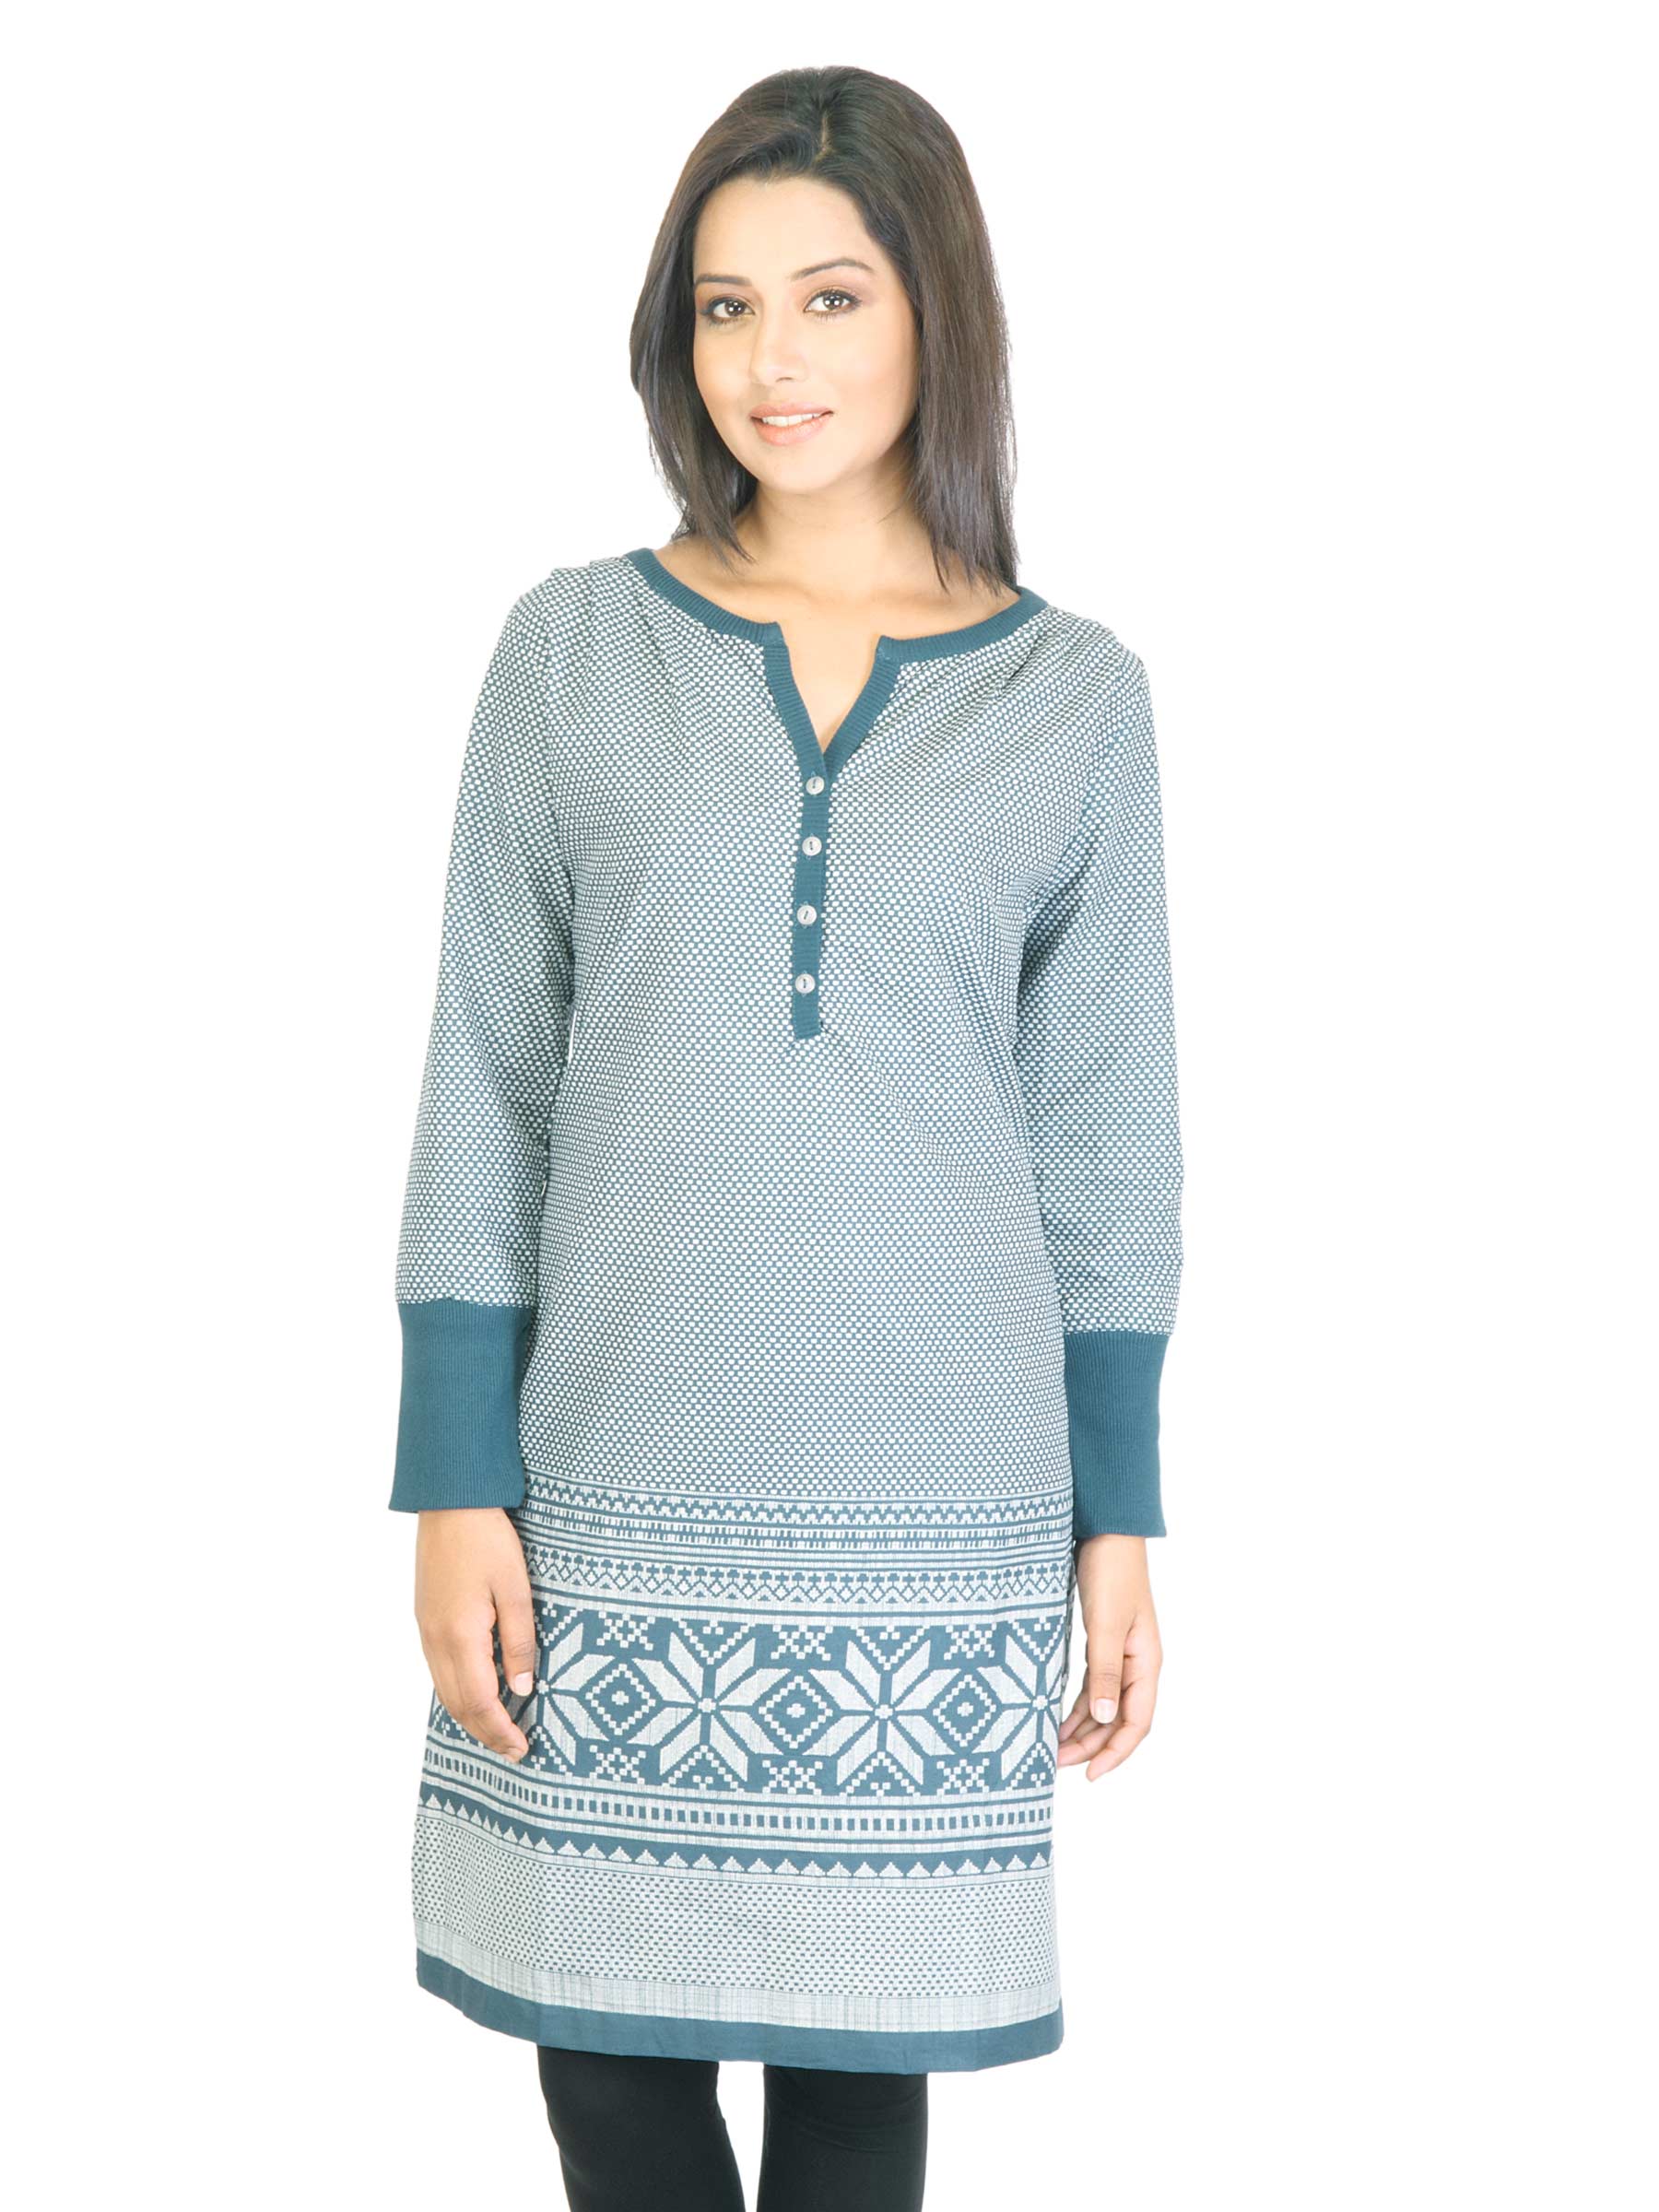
W Women Blue Printed Kurta
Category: Apparel / Topwear / Kurtas
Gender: Women
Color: Blue
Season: Fall 2011
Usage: Ethnic